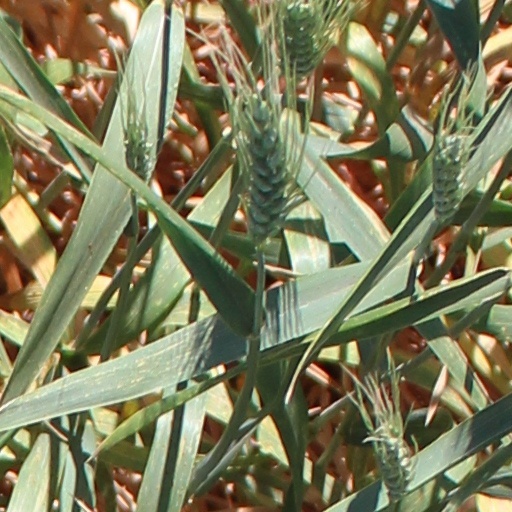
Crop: wheat